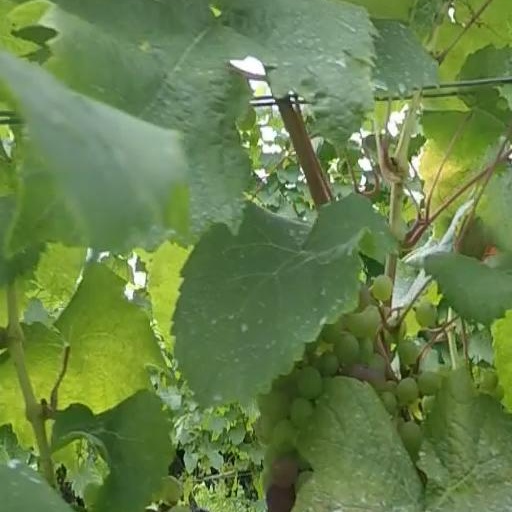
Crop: grape